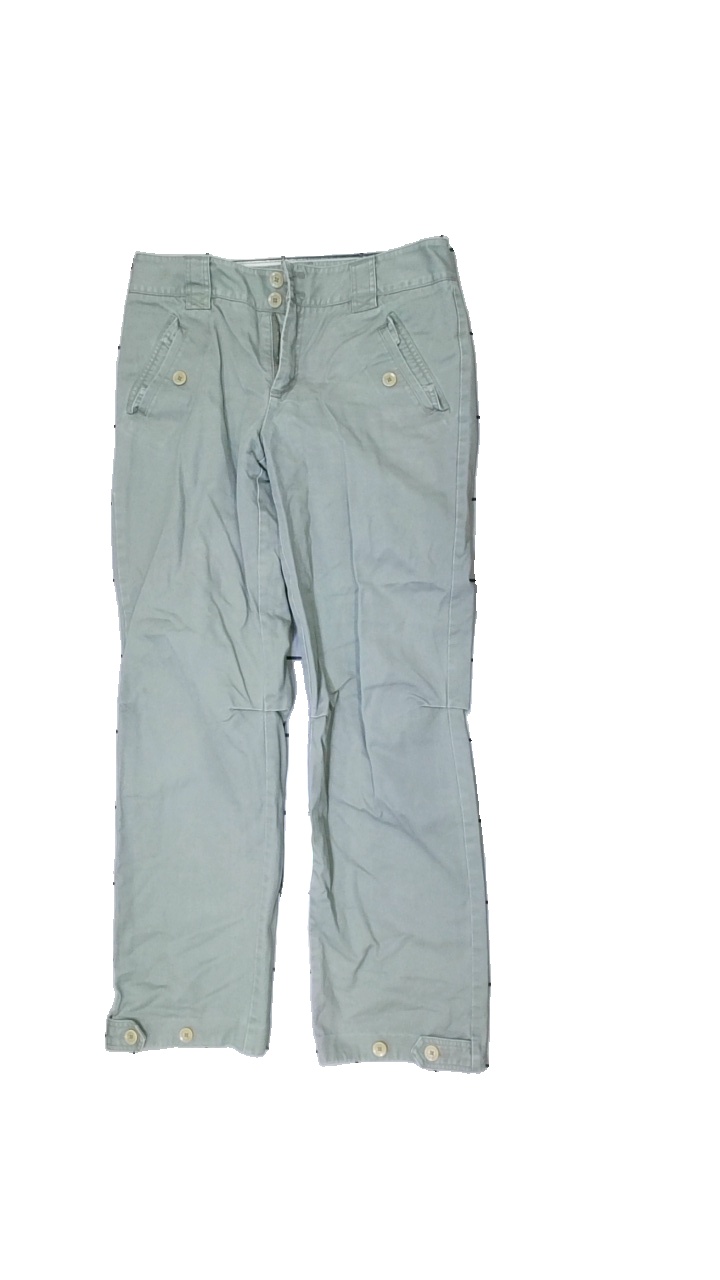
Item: Trousers (Ladies)
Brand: Inwear
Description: green pants
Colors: Green
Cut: Regular
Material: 100% Cotton
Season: All
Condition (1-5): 5
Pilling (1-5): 5
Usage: Reuse
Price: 50-100